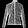
Label: Coat